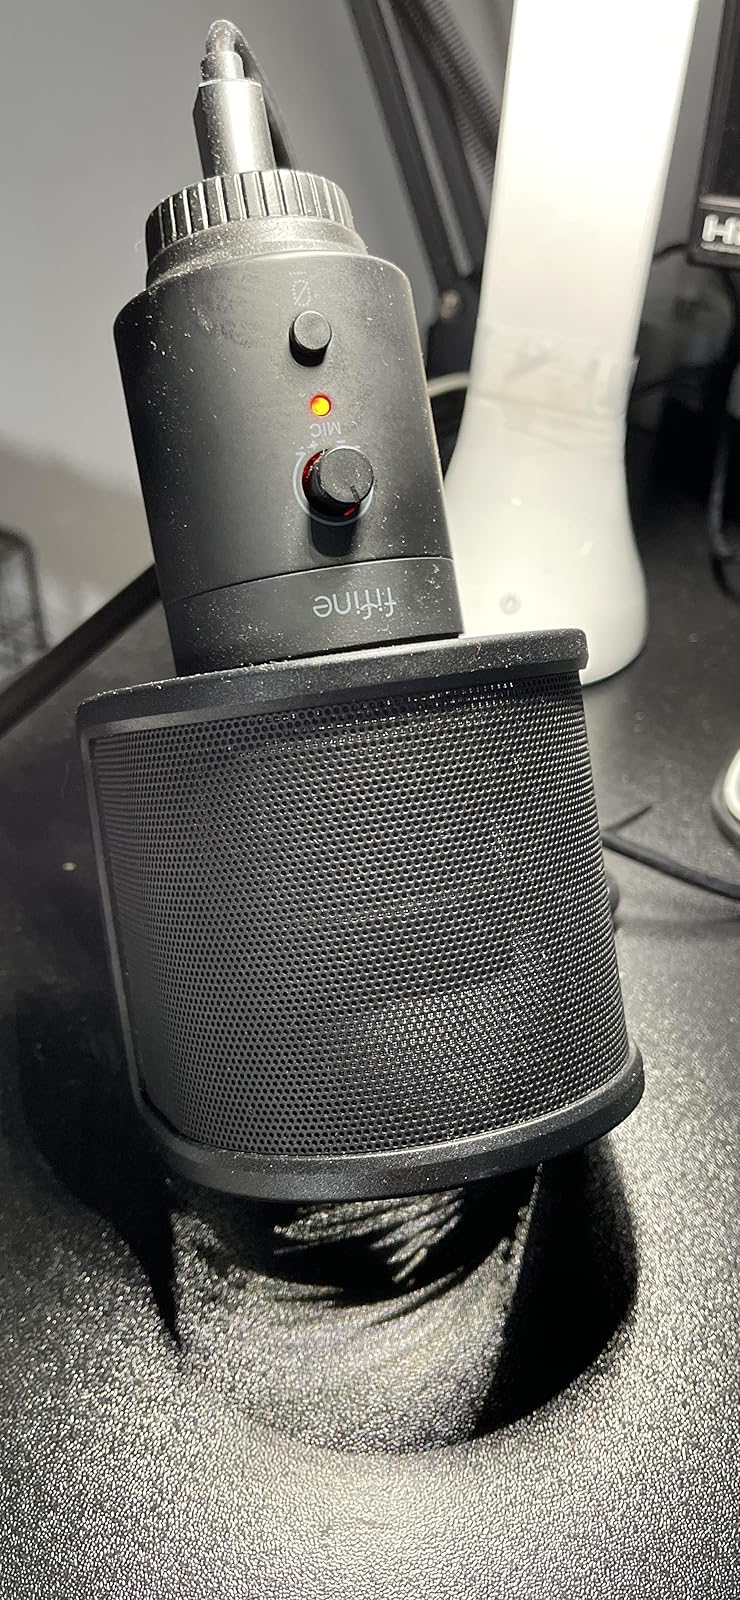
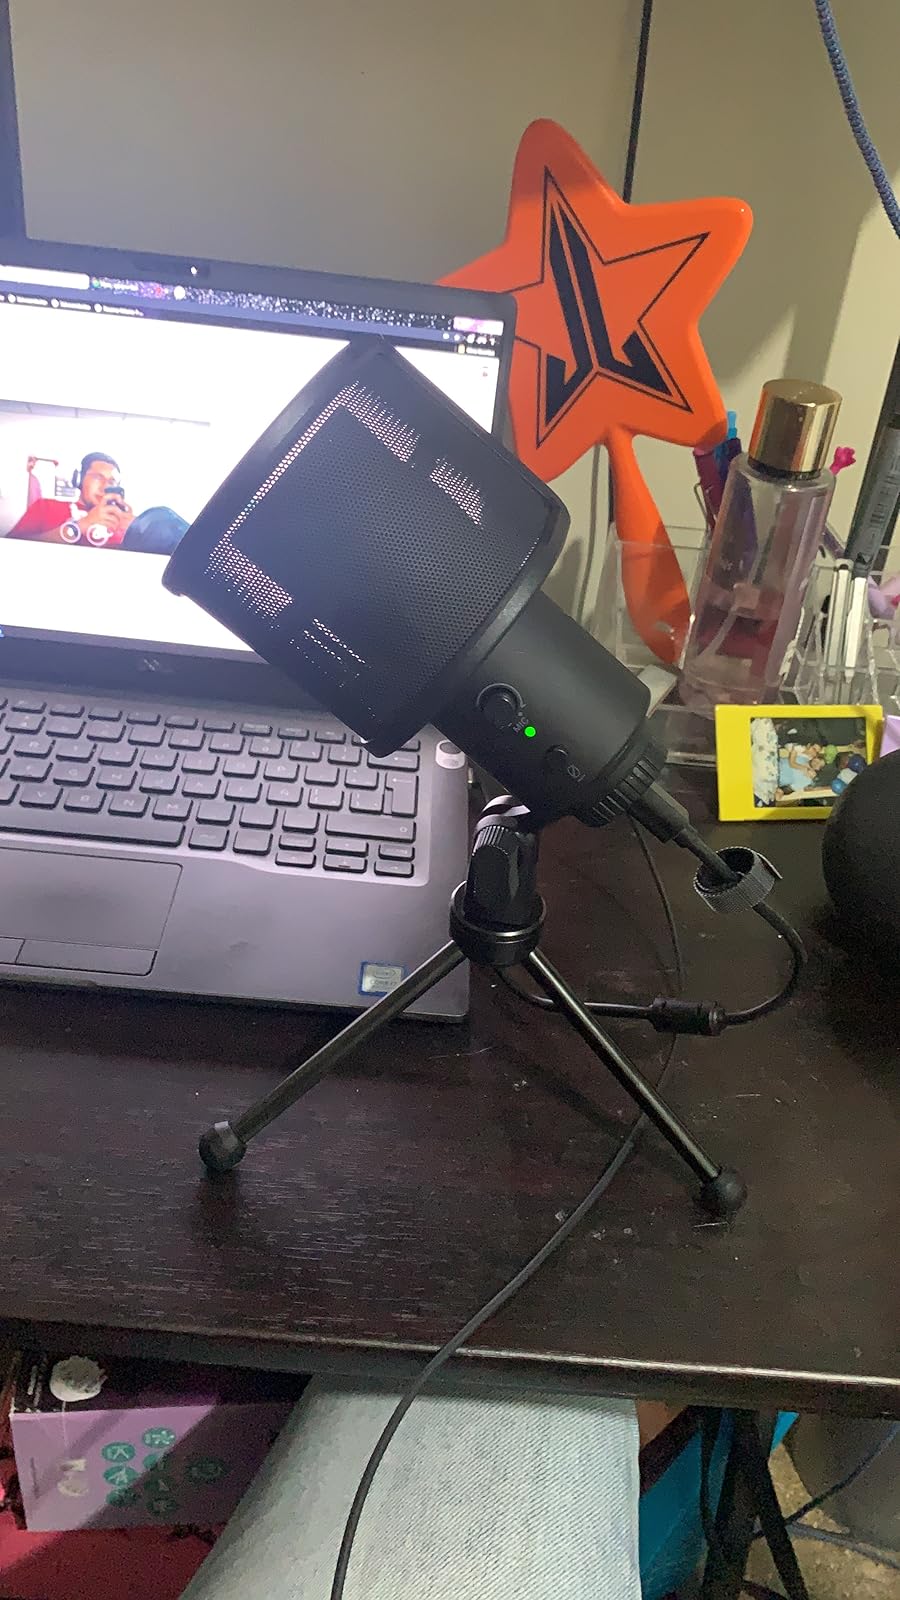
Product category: microphone
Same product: yes